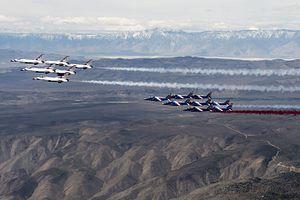
Régis Rocca, né le 15 mars 1979 à Nice, est un graphiste et designer français. Il collabore avec l'Armée de l'Air comme designer depuis 2009 et a signé une trentaine de livrées aéronautiques militaires. Chaque année, ses designs sont vus par plusieurs centaines de milliers de spectateurs lors de la saison estivale des meetings.